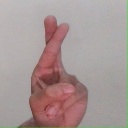
अक्षर: र